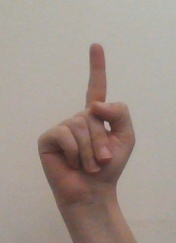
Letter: bb